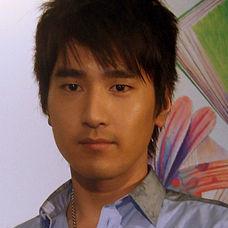
Age: 25